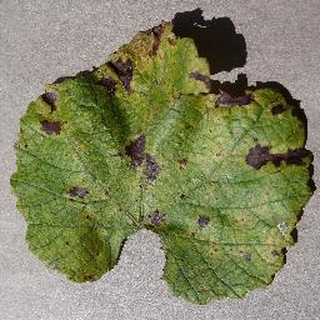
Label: grape_leaf_blight